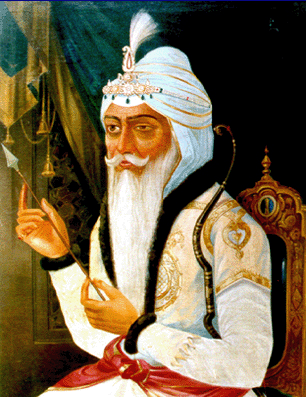
รณชีต สิงห์

| name = รณชีต สิงห์
| title = มหาราชาแห่งปัญจาบมหาราชาแห่งละฮอร์Sher-e-Punjab (สิงห์แห่งปัญจาบ)Sarkar-i-Wallah (ประมุข)The Sikh Army 1799–1849 By Ian Heath, Michael Perry(Page 3), "..."and in April 1801 Ranjit Singh proclaimed himself Sarkar-i-wala or head of state"...Sarkar Khalsaji (ประมุข)จ้าวแห่งแม่น้ำทั้งห้าสายสิงห์ สาหิบA history of the Sikhs by Kushwant Singh, Volume I(Page 195)
| image = File:MaharajaRanjitSIngh - L Massard.gif
| caption = มหาราชา รันจิต สิงห์
| reign = 1792 – 1801 หัวหน้า Sukerchakia Misl
 1801 - 1839 จักรพรรดิ จักรวรรดิซิกข์
| coronation = 12 เมษายน 1801 at ป้อมละฮอร์
| birth_name = บุดะ สิงห์
| birth_date = 1780
| birth_place = Gujranwala, ภูมิภาคปัญจาบ, Sukerchakia Misl สมาพันธรัฐซิกข์ (ปากีสถานในปัจจุบัน)
| death_place = ละฮอร์, ภูมิภาคปัญจาบ, จักรวรรดิซิกข์ (ประเทศปากีสถานในปัจจุบัน)
| burial_place = สมาธิของรณชีต สิงห์, ละฮอร์, ปากีสถาน
| spouse=ดูรายชื่อด้านล่าง
| issue =ขารัข สิงห์|มหาราชา ขารัข สิงห์อิศาร สิงห์ (เจ้าชายซิกข์)|อิศาร สิงห์เศอระ สิงห์|มหาราชา เศอระ สิงห์ทรา สิงห์ (เจ้าชายซิกข์)|ทรา สิงห์กัศมีรา สิงห์เปเศวรา สิงห์มูลทนา สิงห์ทุลีป สิงห์|มหาราชา ทุลีป สิงห์
| successor = ขารัข สิงห์|มหาราชา ขารัข สิงห์
| father = มหา สิงห์
| mother = Raj Kaur
| religion = ศาสนาซิกข์
|succession= มหาราชาองค์แรก แห่ง จักรวรรดิซิกข์
มหาราชา รณชีต สิงห์ เป็นผู้นำของจักรวรรดิซิกข์ ซึ่งปกครองอนุทวีปอินเดียตะวันตกเฉียงเหนือ ราวศตวรรศที่ 19 ท่านเกือบเสียชีวิตด้วยโรคฝีดาษตั้งแต่ยังเป็นทารก แต่ท่านสามารถรอดมาได้แต่ด้วยพิษฝีดาษทำให้ท่านเสียตาข้างซ้ายไป ท่านเข้าสู่สนามรบตั้งแต่อายุเพียง 10 ปี รบเคียงข้างกับบิดาของท่าน มหา สิงห์ หลังมหา สิงห์ เสียชีวิตลง ท่านได้ยืนหยัดต่อสู้ต่อไปจนสามารถไล่ชาวอัฟกันออกจากบริเวณปัญจาบ และสถาปนาตนเองขึ้นเป็น "มหาราชาแห่งปัญจาบ" ด้วยวัยเพียง 21 ปีEncyclopædia Britannica Eleventh Edition, (Edition: Volume V22, Date: 1910-1911), Page 892.
สภาพสังคมของปัญจาบในขณะนั้นประกอบด้วยแว่นแคว้น (misl; สมาพันธรัฐ) มากมาย 12 misl เป็นของซิกข์ และ 1 misl เป็นของมุสลิม ท่านสามารถรวบรวมแว่นแคว้นทั้ง 13 เข้าด้วยกันและก่อตั้งจักรวรรดิซิกข์อันยิ่งใหญ่ขึ้น และยังสามารถรบชนะผู้รุกรานจากอัฟกานิสถานหลายต่อหลายครั้งในสงครามซิกข์-อัฟกันหลายครั้ง หลังการเข้ามาของบริษัทอินเดียตะวันออก|บริทิชอินเดีย ท่านตกลงผูกมิตรกับชาวบริเทนและกลายมาเป็นพันธมิตรที่ดีต่อกัน
ท่านนำพาการลงทุน ฟื้นฟูเศรษฐกิจ และปฏิรูปกิจการหลายอย่าง รวมทั้งนำสาธารณูปโภคมาสู่ปัญจาบ กองทัพซิกข์ขาลสาของท่านนั้นขึ้นชื่อว่าแข็งแกร่ง และท่านยังจัดตั้งรัฐบาลที่ประกอบด้วยทั้งชาวซิกข์ ฮินดู มุสลิม และยุโรป นอกจากความเจริญทางด้านการปกครองและสังคมแล้ว สมัยของท่านยังถือเป็นยุคทองของศิลปะและวัฒนธรรม ท่านมีคำสั่งให้สร้างหริมันทิรสาหิบในอมฤตสระ ขึ้นใหม่หลังถูกทำลายในสมัยจักรวรรดิมุสลิมและจากชาวอัฟกัน และยังให้มีการสร้างคุรุทวารามากมาย รวมถึงคุรุทวาราสำคัญหลายแห่ง ประกอบด้วย ปัญจตัขตะ|ตัขตะทั้งห้า จำนวน 2 แห่ง คือ ตัขตะศรีปัฏนาสาหิบ ใน พิหาร และ หซูระสาหิบ ใน มหาราษฏระ ทั้งหมดล้วนได้รับการสนับสนุนด้านการเงงินอย่างดีจากท่าน ทำให้เศรษฐกิจของปัญจาบมีการหมุนเวียนและเจริญขึ้นตามลำดับ
== อ้างอิง ==
หมวดหมู่:บุคคลจากแคว้นปัญจาบ
หมวดหมู่:ชาวซิกข์
หมวดหมู่:จักรพรรดิซิกข์
หมวดหมู่:มหาราชาอินเดีย